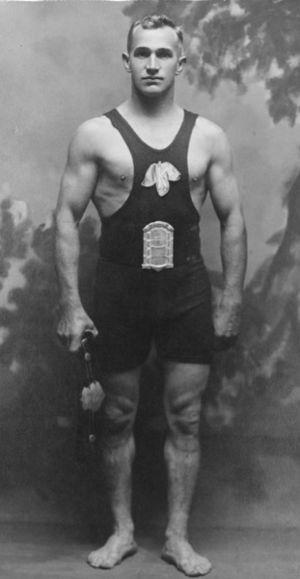
Eino Leino est un lutteur finlandais spécialiste de la lutte libre. Il participe à quatre olympiades et remporte chaque fois une médaille, notamment l'or olympique aux Jeux olympiques d'été de 1920 à Anvers, en Belgique.